List of birds of Solomon Islands

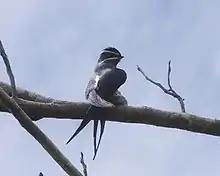
Moustached treeswift

Order: CaprimulgiformesFamily: Hemiprocnidae